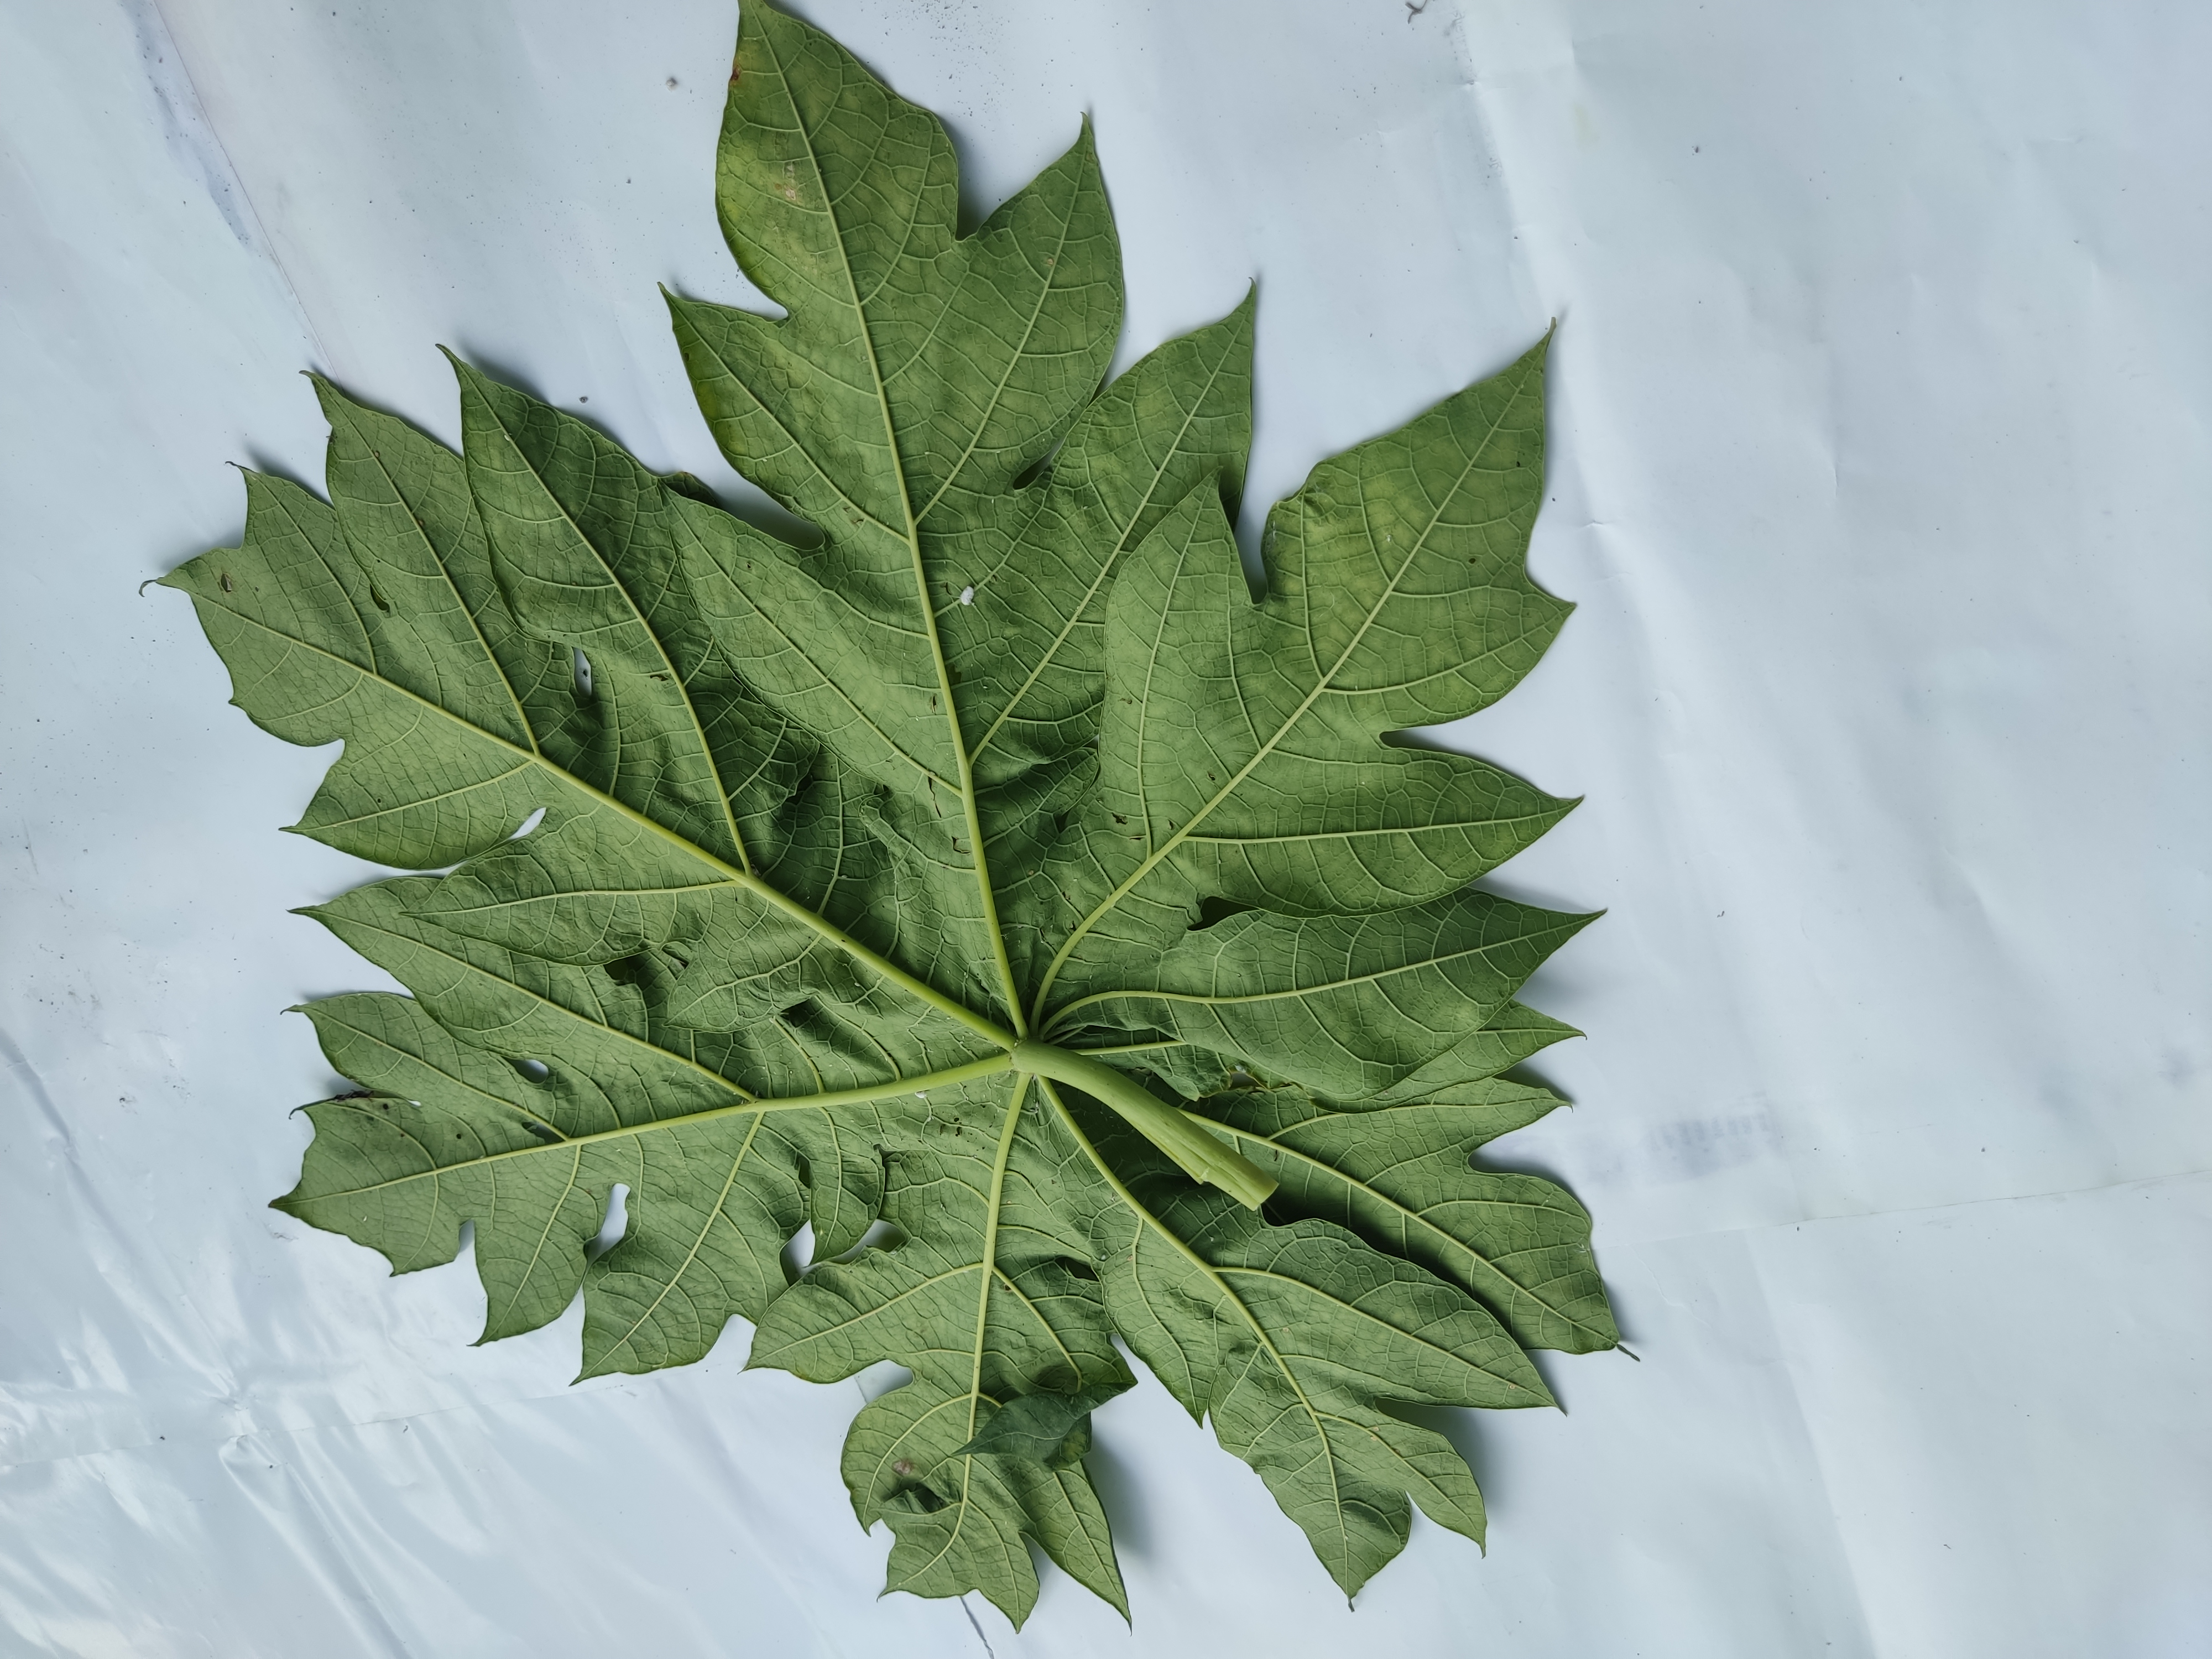
Label: Ring Spot